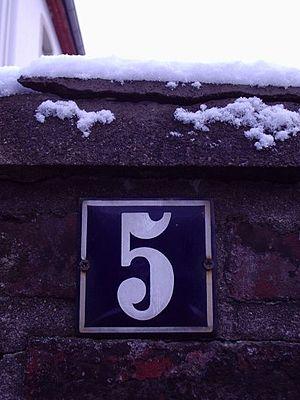
La numérotation ou le numérotage des immeubles est un système permettant d'assigner un nombre unique à chaque bâtiment d'une voie urbaine ou urbanisée, ou d'un quartier, afin de faciliter sa localisation.